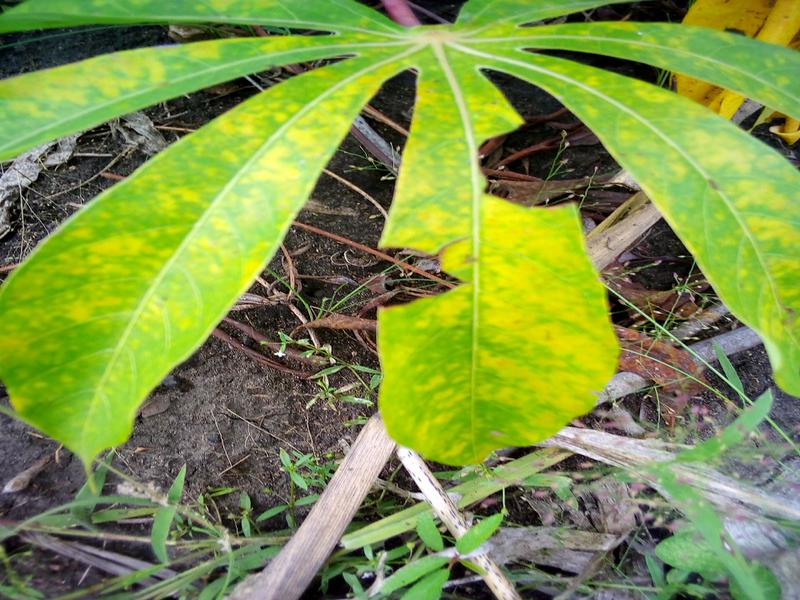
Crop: cassava
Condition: brown_streak_disease